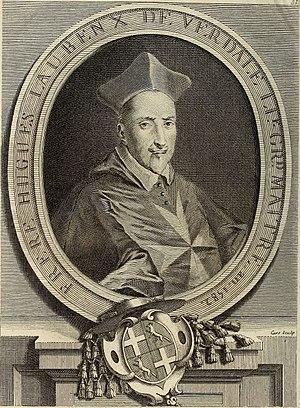
Hugues Loubens de Verdalle, né en 1531 au château de Loubens et mort en 1595 à La Valette, à Malte, est le 52ᵉ grand maître des Hospitaliers de l'ordre de Saint-Jean de Jérusalem.